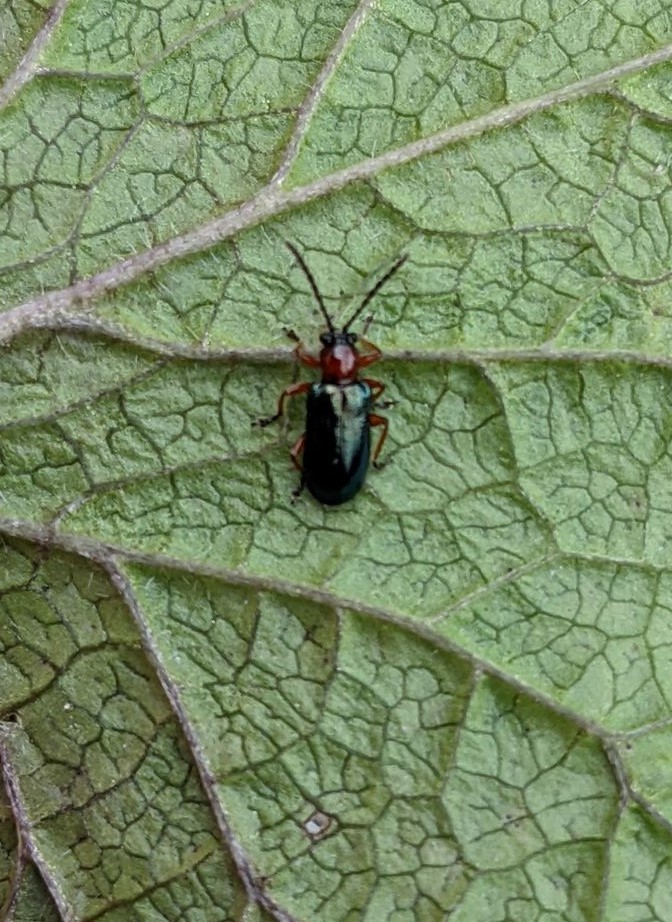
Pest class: cereal_leaf_beetle